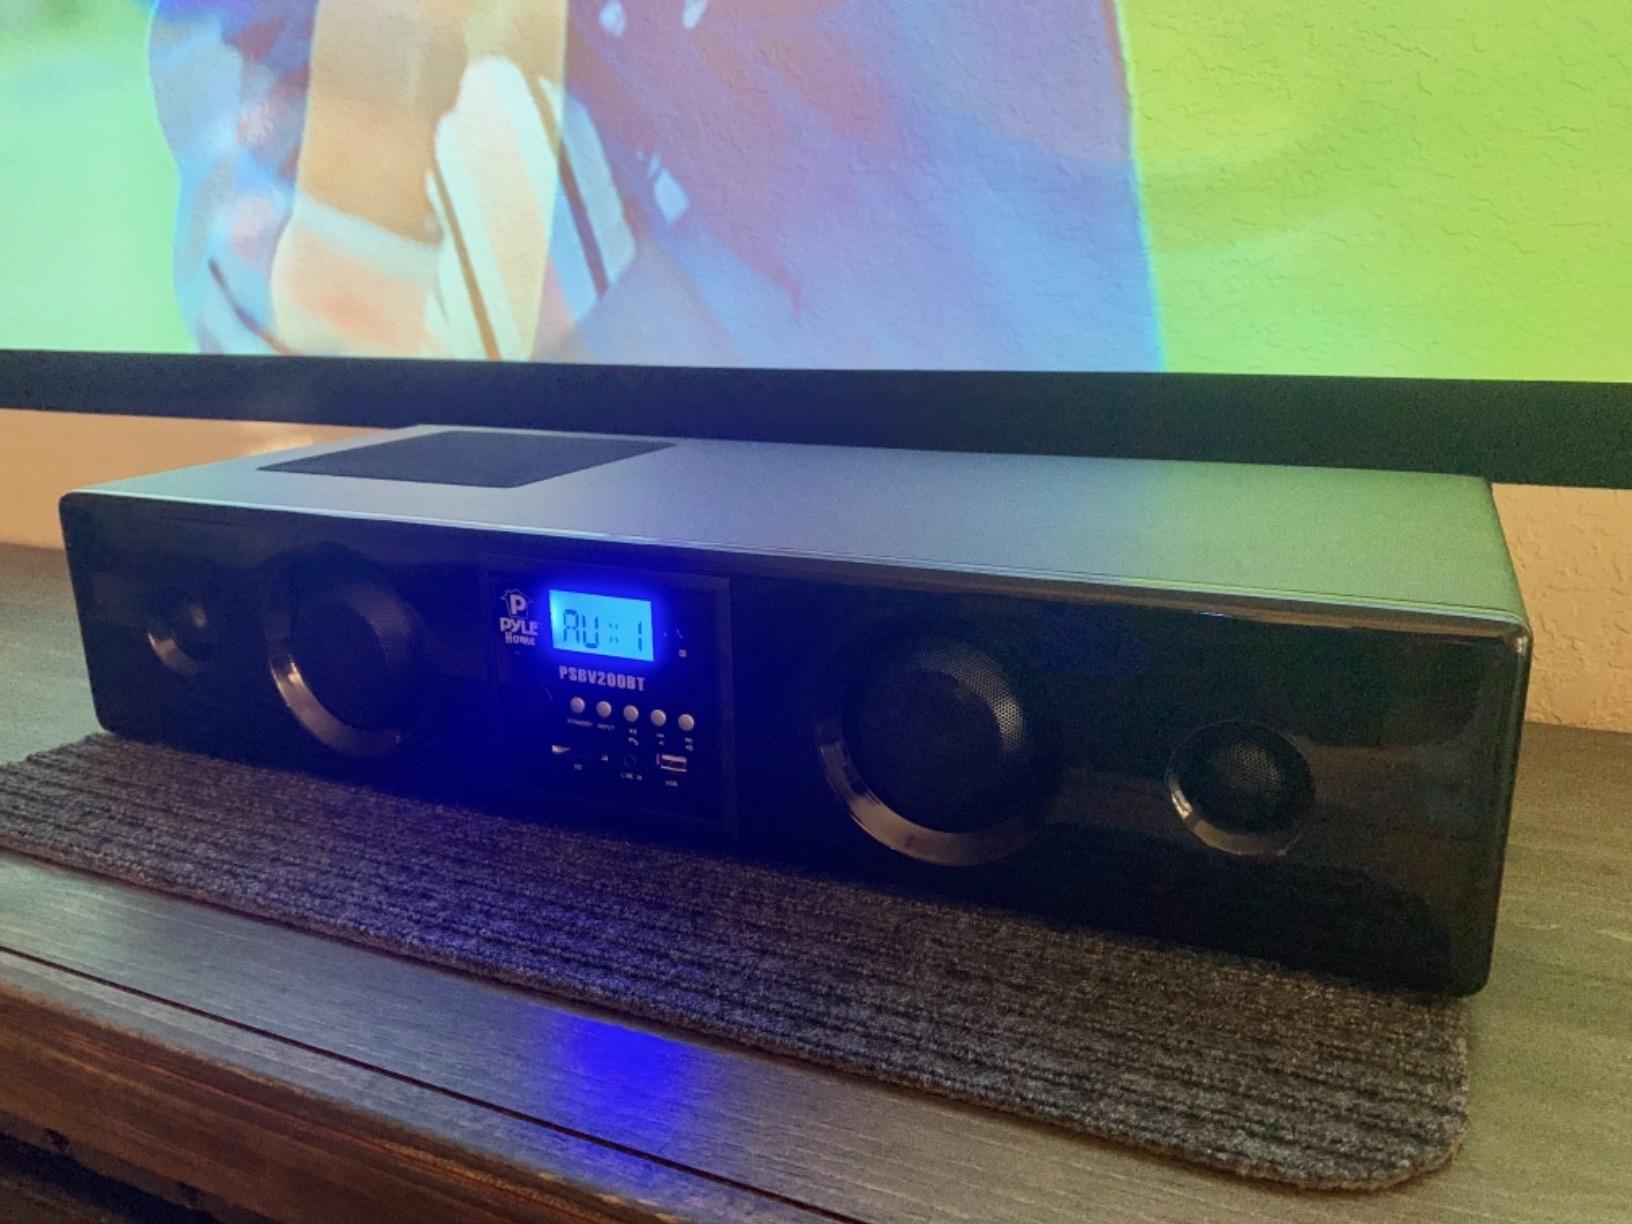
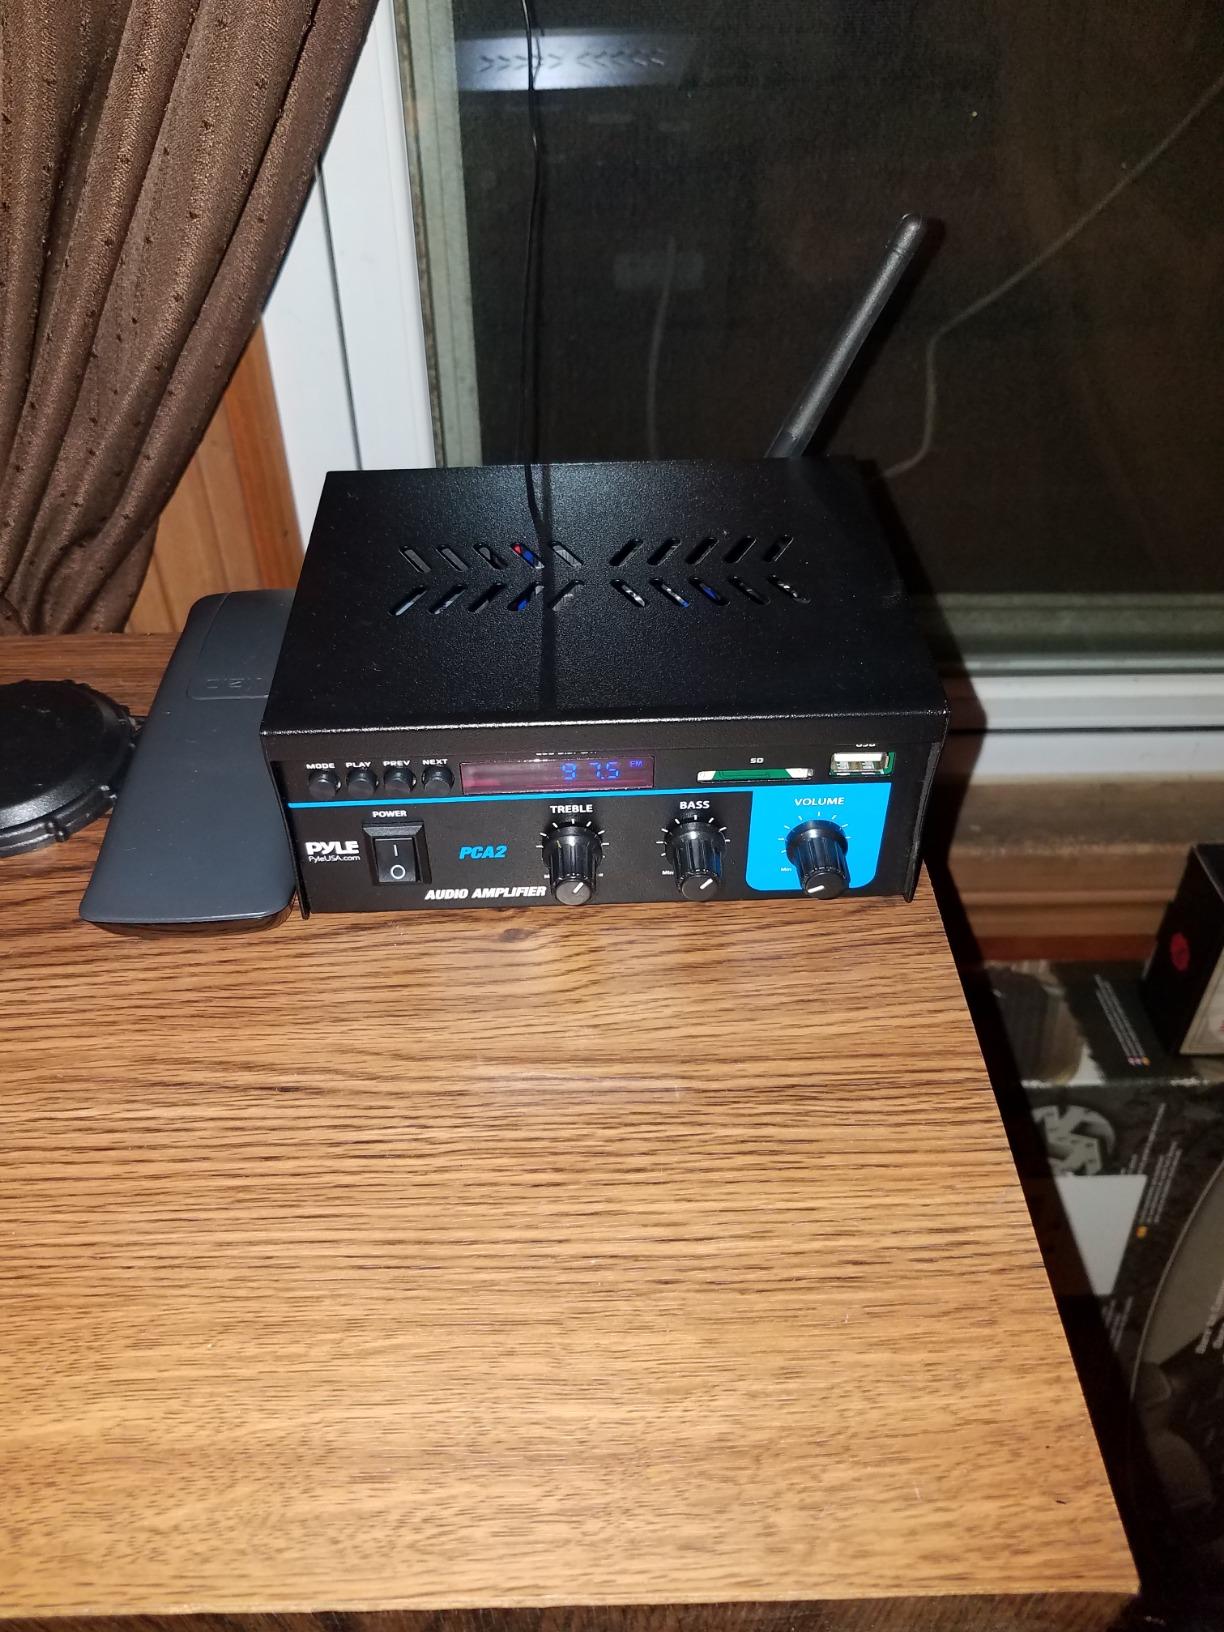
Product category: speaker
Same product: no